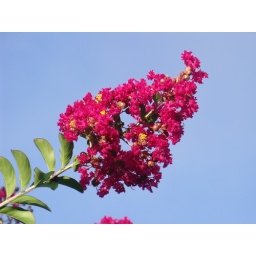
crepe myrtle flowers looking exceptionally beautiful against the glorious blue sky